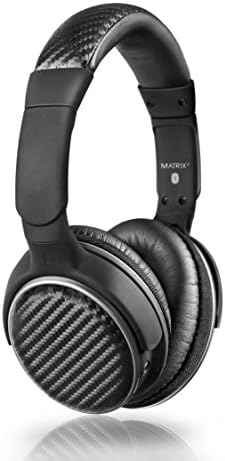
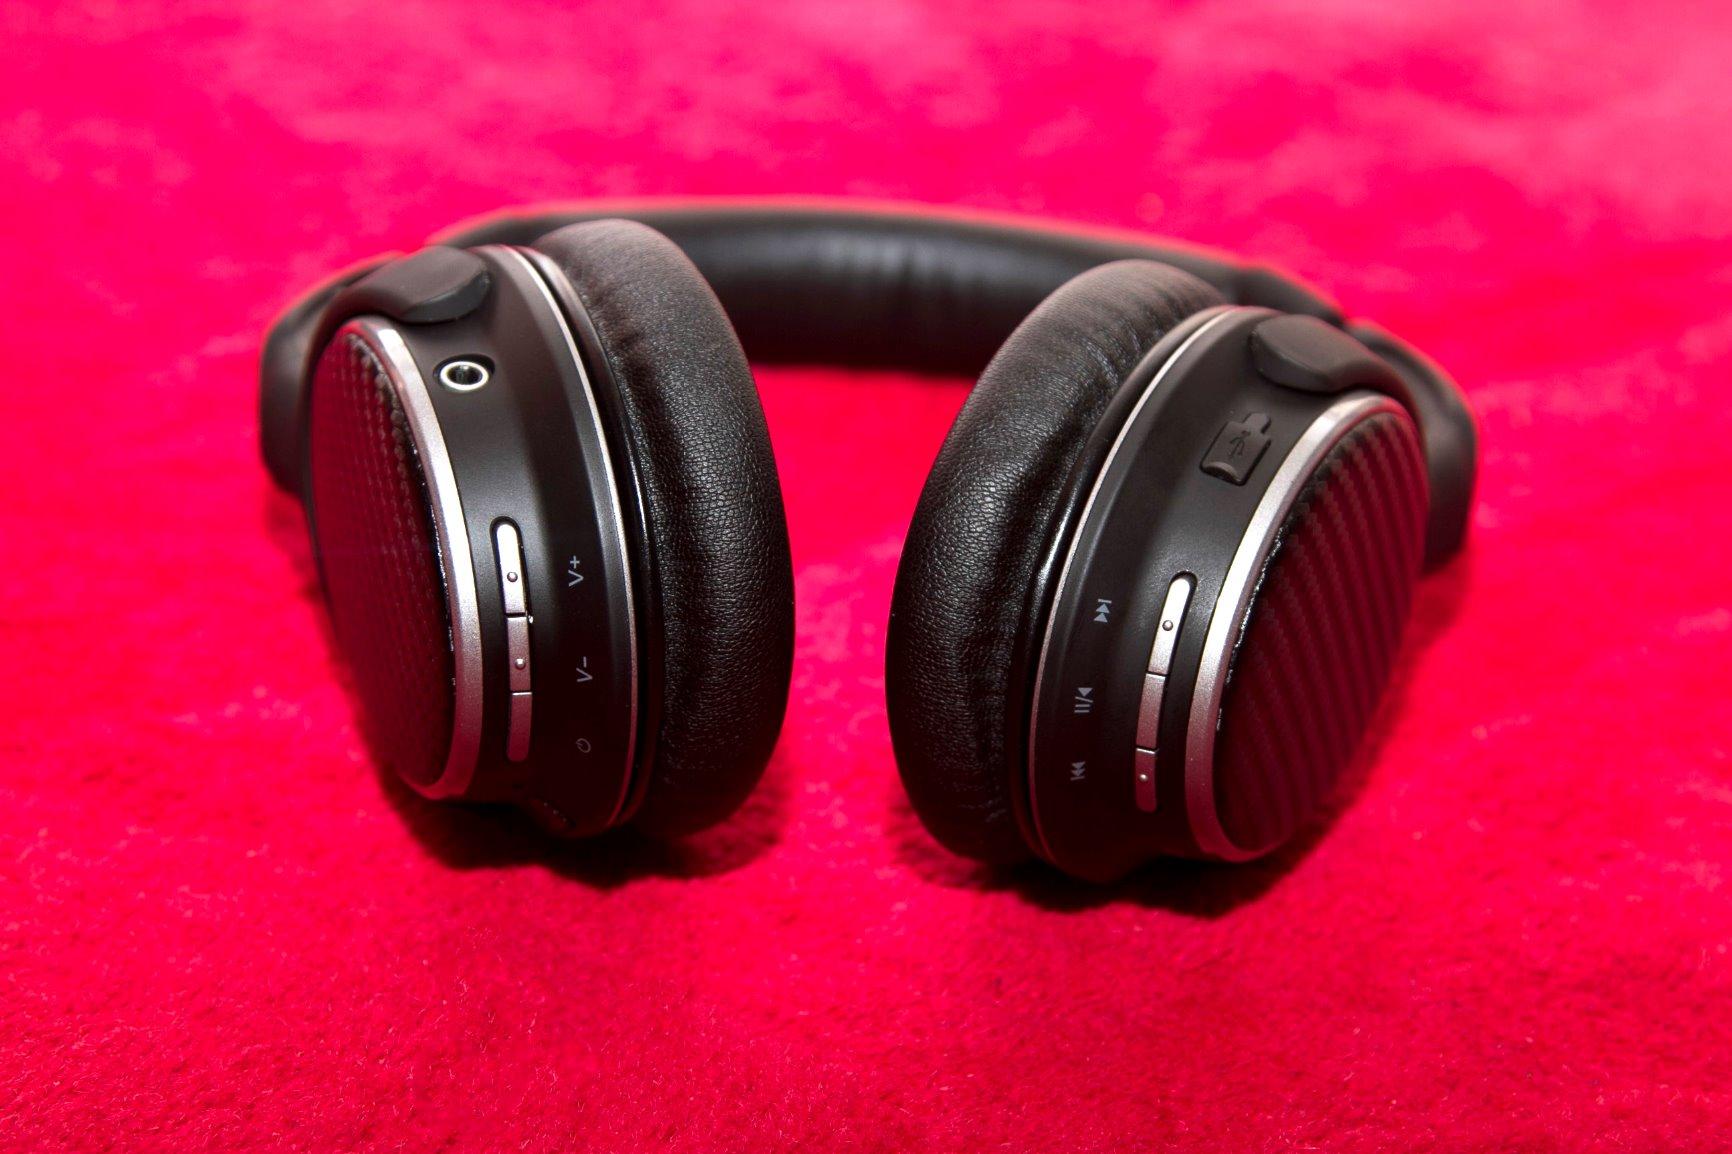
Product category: headphones
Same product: yes